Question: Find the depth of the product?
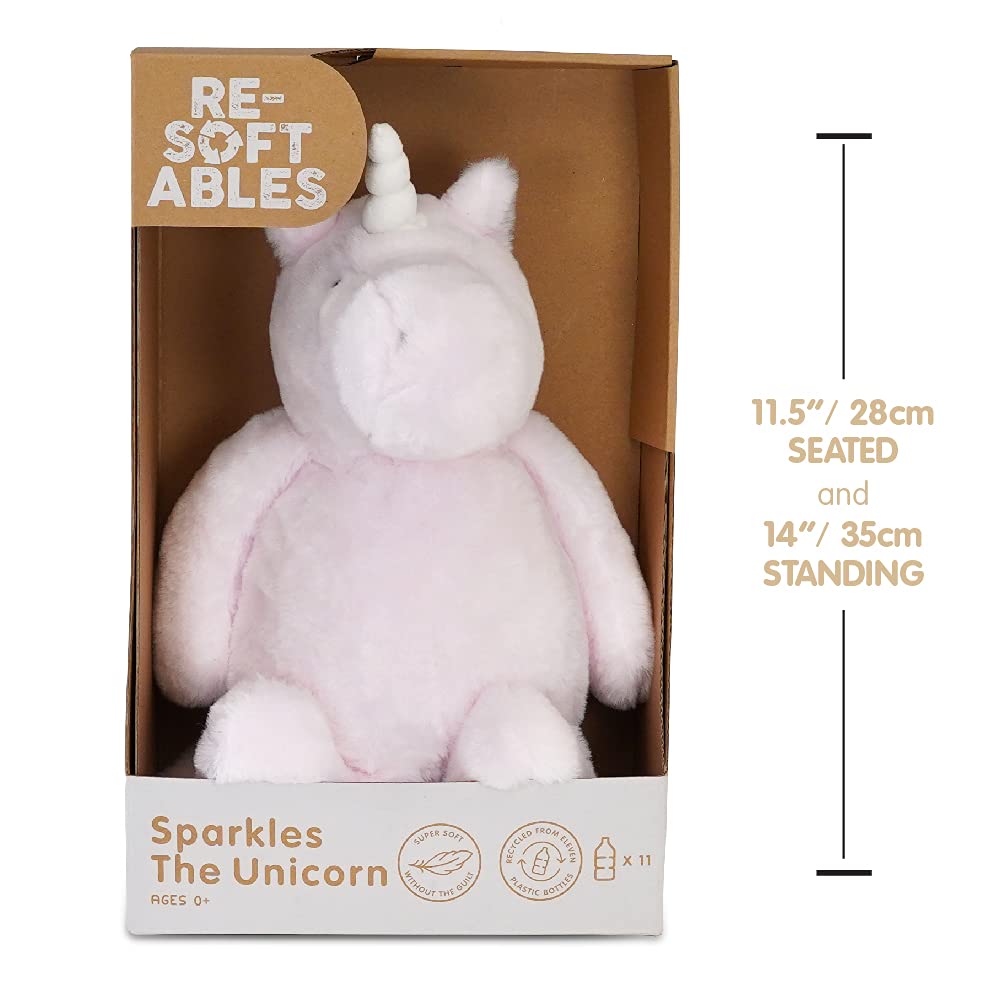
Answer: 14.0 inch